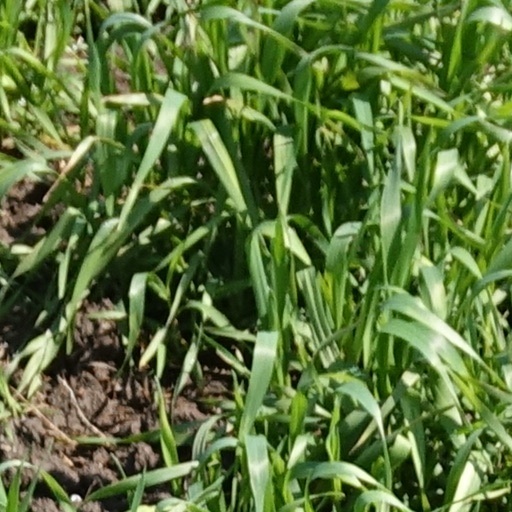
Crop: wheat